Adèle de Bellegarde

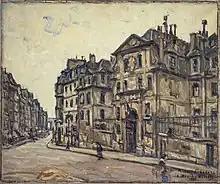
The Saint-Lazare prison, where de Bellegarde was held between April and July 1793, painted in 1932

De Séchelles was considered an ally of Georges Danton, whom Maximilien Robespierre (a leading figure of the Committee of Public Safety, France's "de facto" government) believed to working with foreign powers to subvert the revolution. Along with other so-called "Dantonists", de Séchelles was arrested on 16 March 1794 and imprisoned in the Luxembourg Palace alongside Philibert Simond, who was taken there on the same day. De Bellegarde wrote on 17 March to , a high-ranking officer in the National Guard whom she knew from his time in Savoy with the Army of the Alps, attempting to prove de Séchelles' innocence, but seems to have received no response. De Séchelles was executed by guillotine on 5 April: according to Antoine-Vincent Arnault, a woman's hand, which Daudet suspected to have been de Bellegarde's, was seen bidding him farewell from the window of a nearby building. In the aftermath of de Séchelles' execution, several members of his family and a number of his associates were arrested, and some were executed. Simond was guillotined on 10 April.